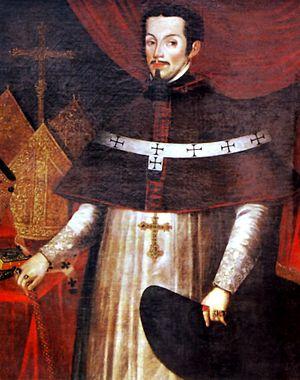
La vice-royauté du Pérou a été créée en 1542, comme district administratif de l'Empire espagnol sous la Maison d'Autriche, et considérée comme un Royaume de la Couronne de Castille. La justification juridique de cette fission monarchique étant le renoncement du dernier prince inca, le Prince impérial Paullu Inca aux droits dynastiques quéchua à l'Empire Catholique de Charles Quint, devenant lui alors Roi du Pérou et successeur légitime des Incas de Cuzco. Elle comprenait à l'origine l'ensemble de l'Amérique du Sud sous domination espagnole, jusqu'à ce que sa taille ne contraigne à la subdiviser en plusieurs vice-royautés afin d'en faciliter la gouvernance, fruit des politiques modernistes des Bourbons. Le Royaume cessera officiellement en 1824 lorsque le dernier vice-roi, José de la Serna se rendra à Simón Bolívar après la bataille d'Ayacucho ; devenant celui-ci dictateur, la République est établie.
Melchor de Liñán y Cisneros est un homme d'Église espagnol, archevêque de Lima et vice-roi du Pérou par intérim entre 1678 et 1681.